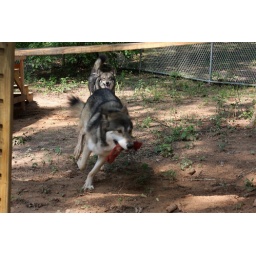
running in the playpen at the facility that trains animals for the film industry.